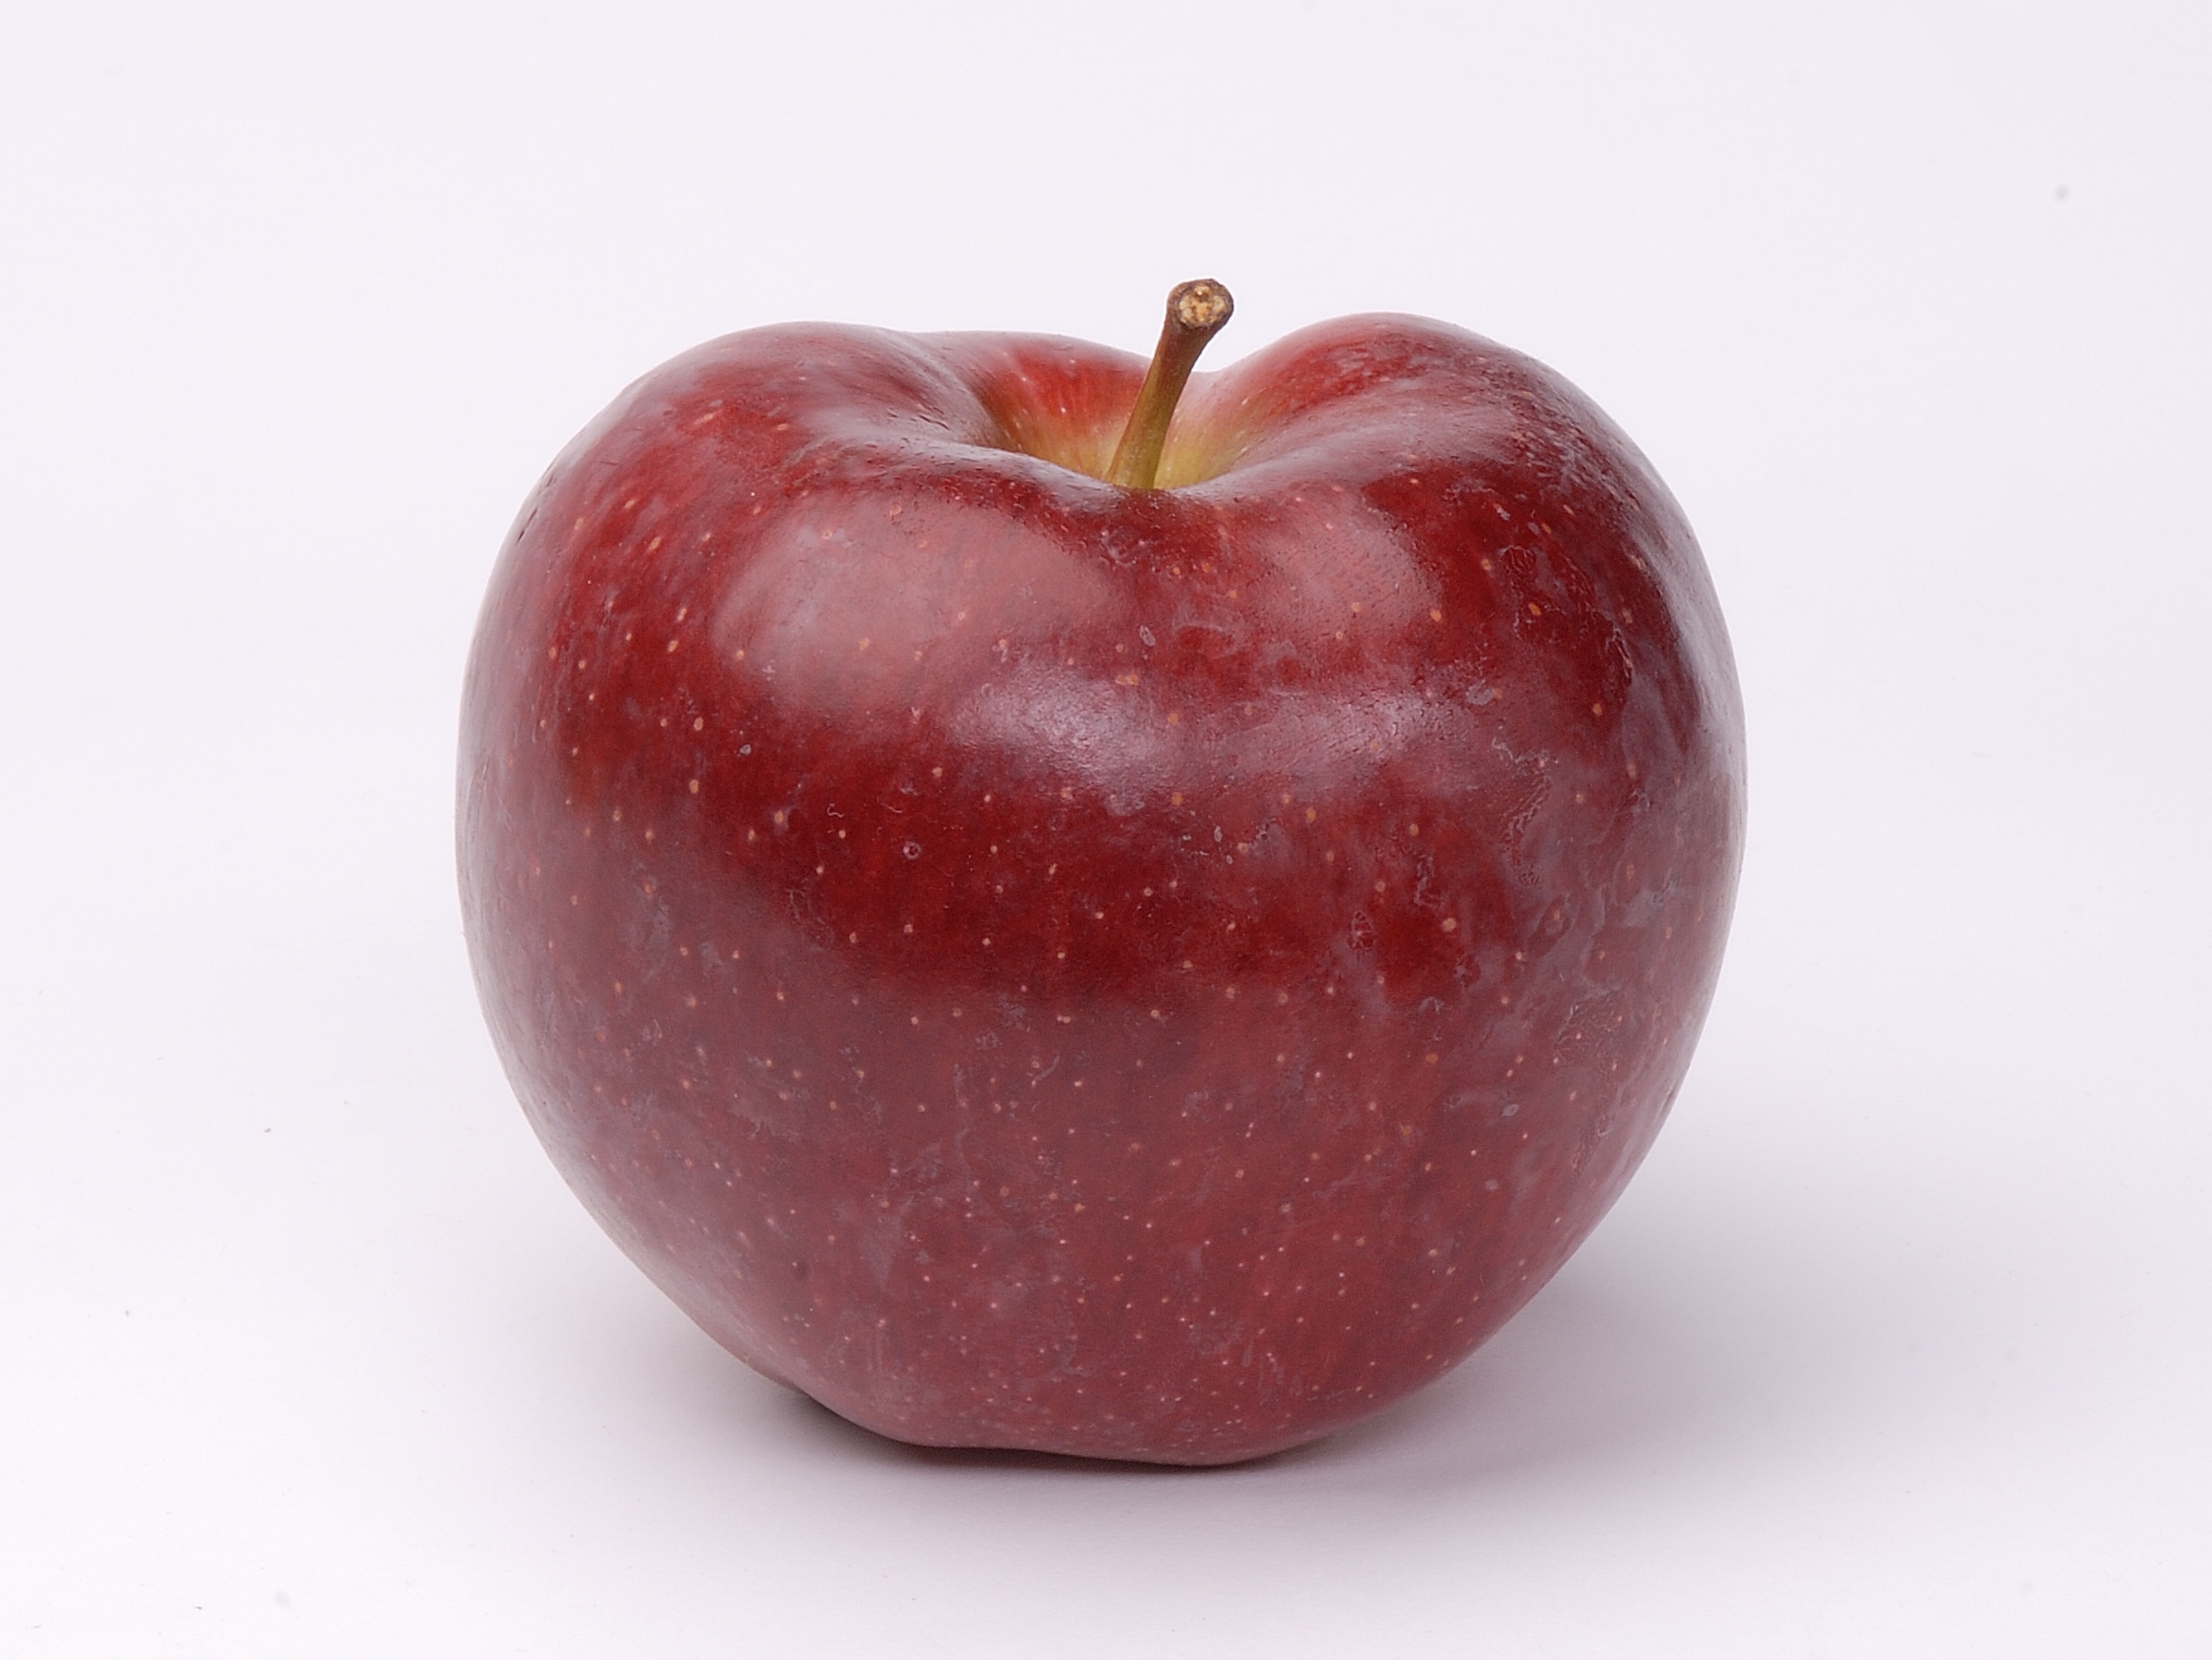
apple, plant, fruit, food, red, produce, red apple, nutrition, fruits, flowering plant, rose family, nectarine, land plant, rose order, galician apples